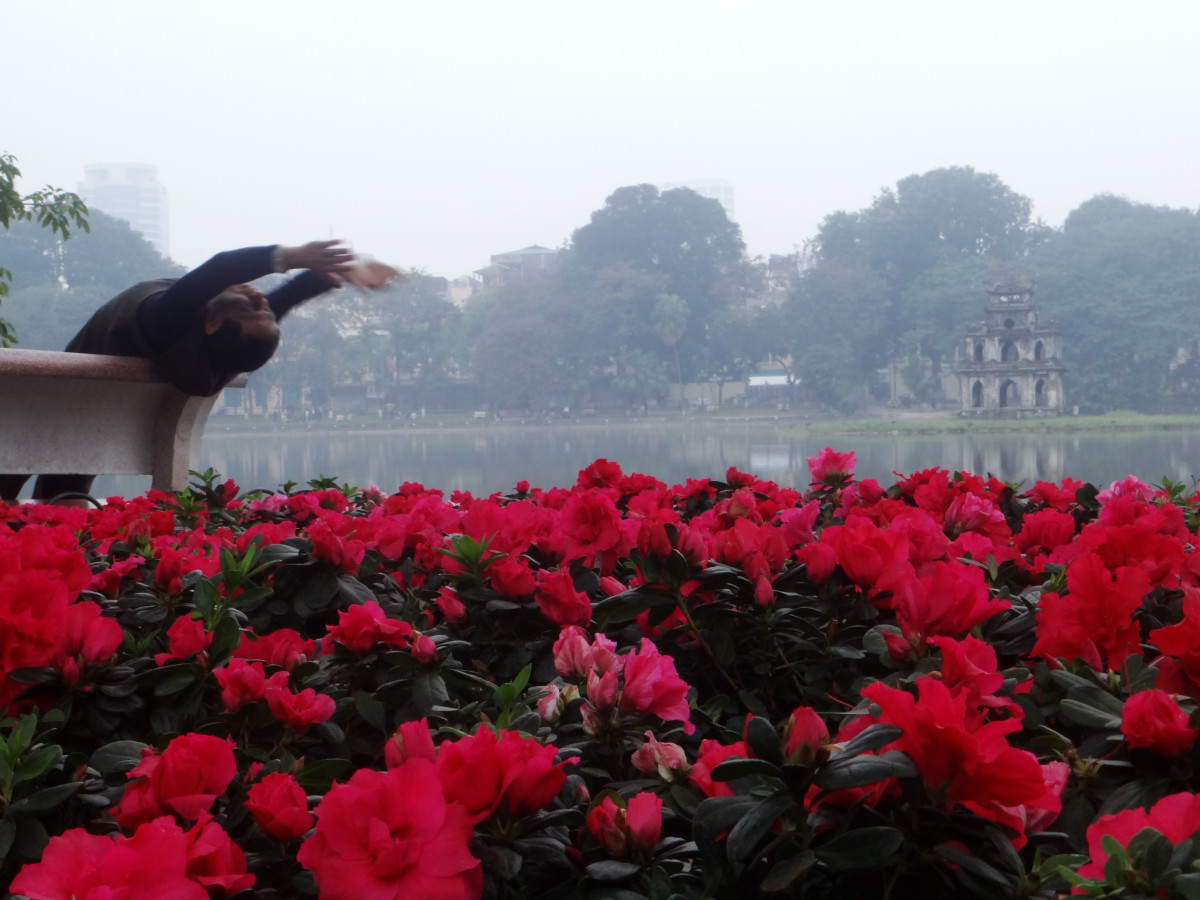
Tags: flora, shrub, flowering plant